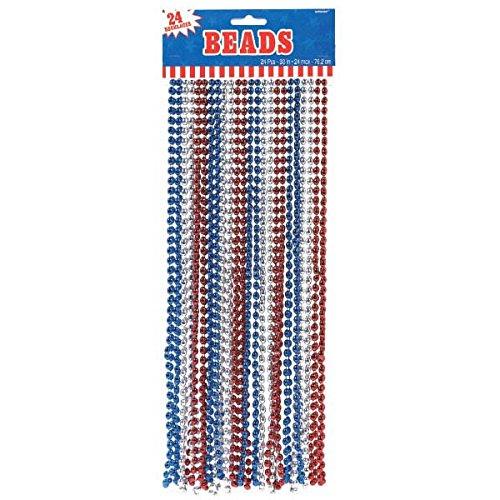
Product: Metallic Bead Necklaces, Party Accessory
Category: Toys & Games | Dress Up & Pretend Play | Beauty & Fashion | Necklaces
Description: Complement any costume with this metallic bead necklace.
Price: $9.53